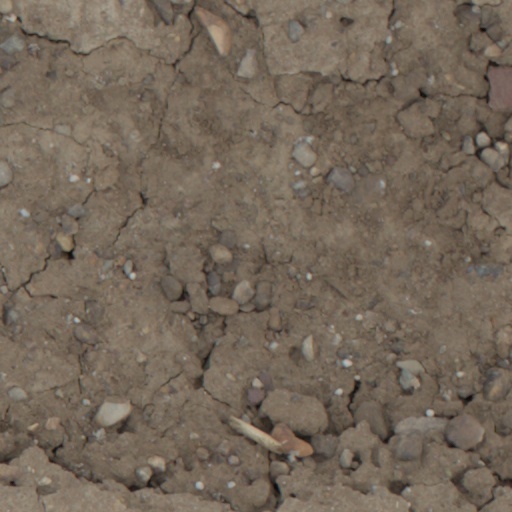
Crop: wheat